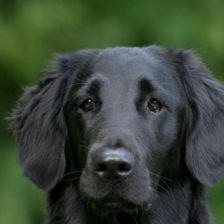
Label: animals